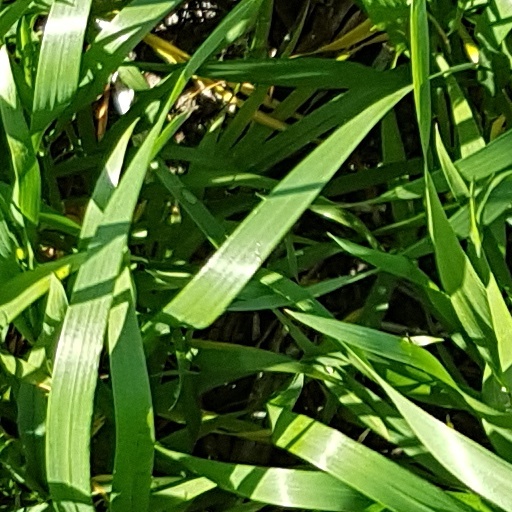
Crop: wheat